Defence industry of India

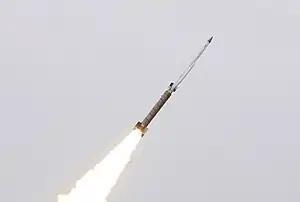
Solid Fuel Ducted Ramjet based missile being tested in 2019

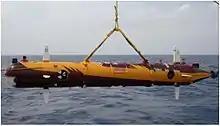
CMERI developed Autonomous Underwater Vehicle (AUV-150)

In 2023, the Royal Moroccan Army, which received 92 Tata 8×8 LPTA 2445 trucks. Tata 8×8 LPTA 2445 trucks is based on Tata 1623 platform which is going to replace Tatra trucks in India.